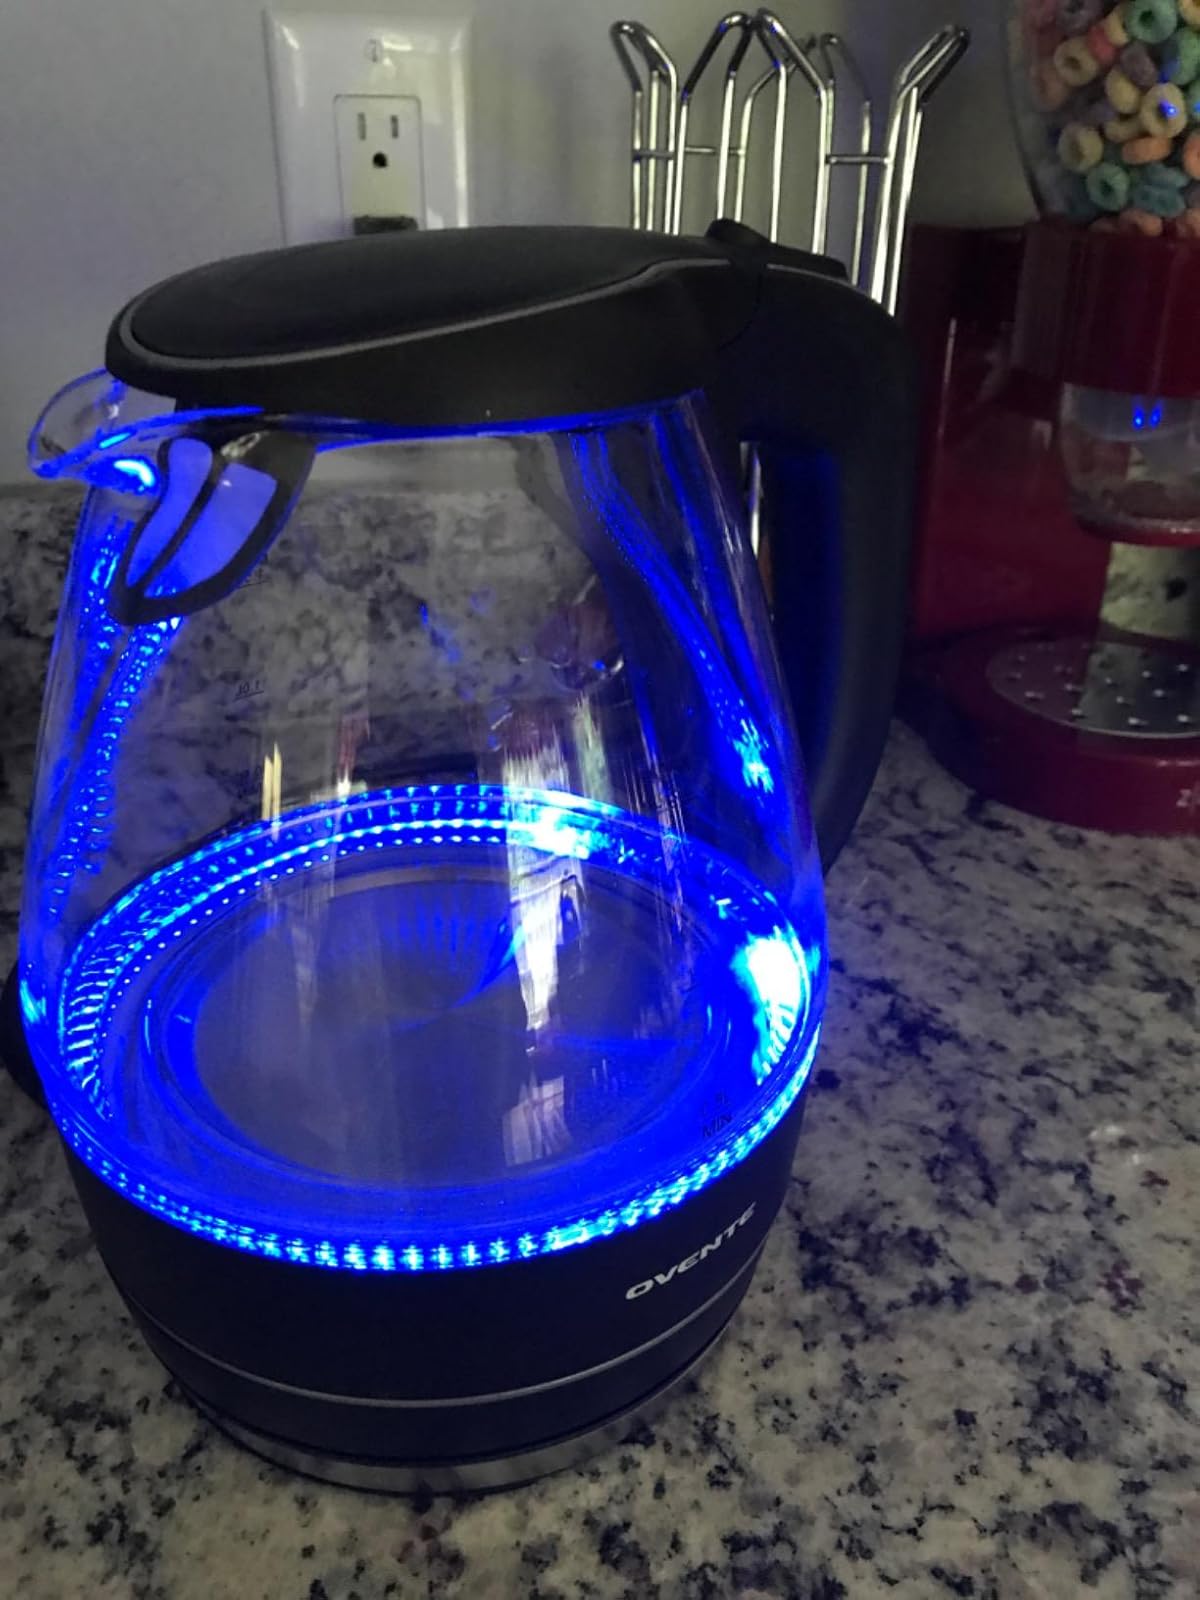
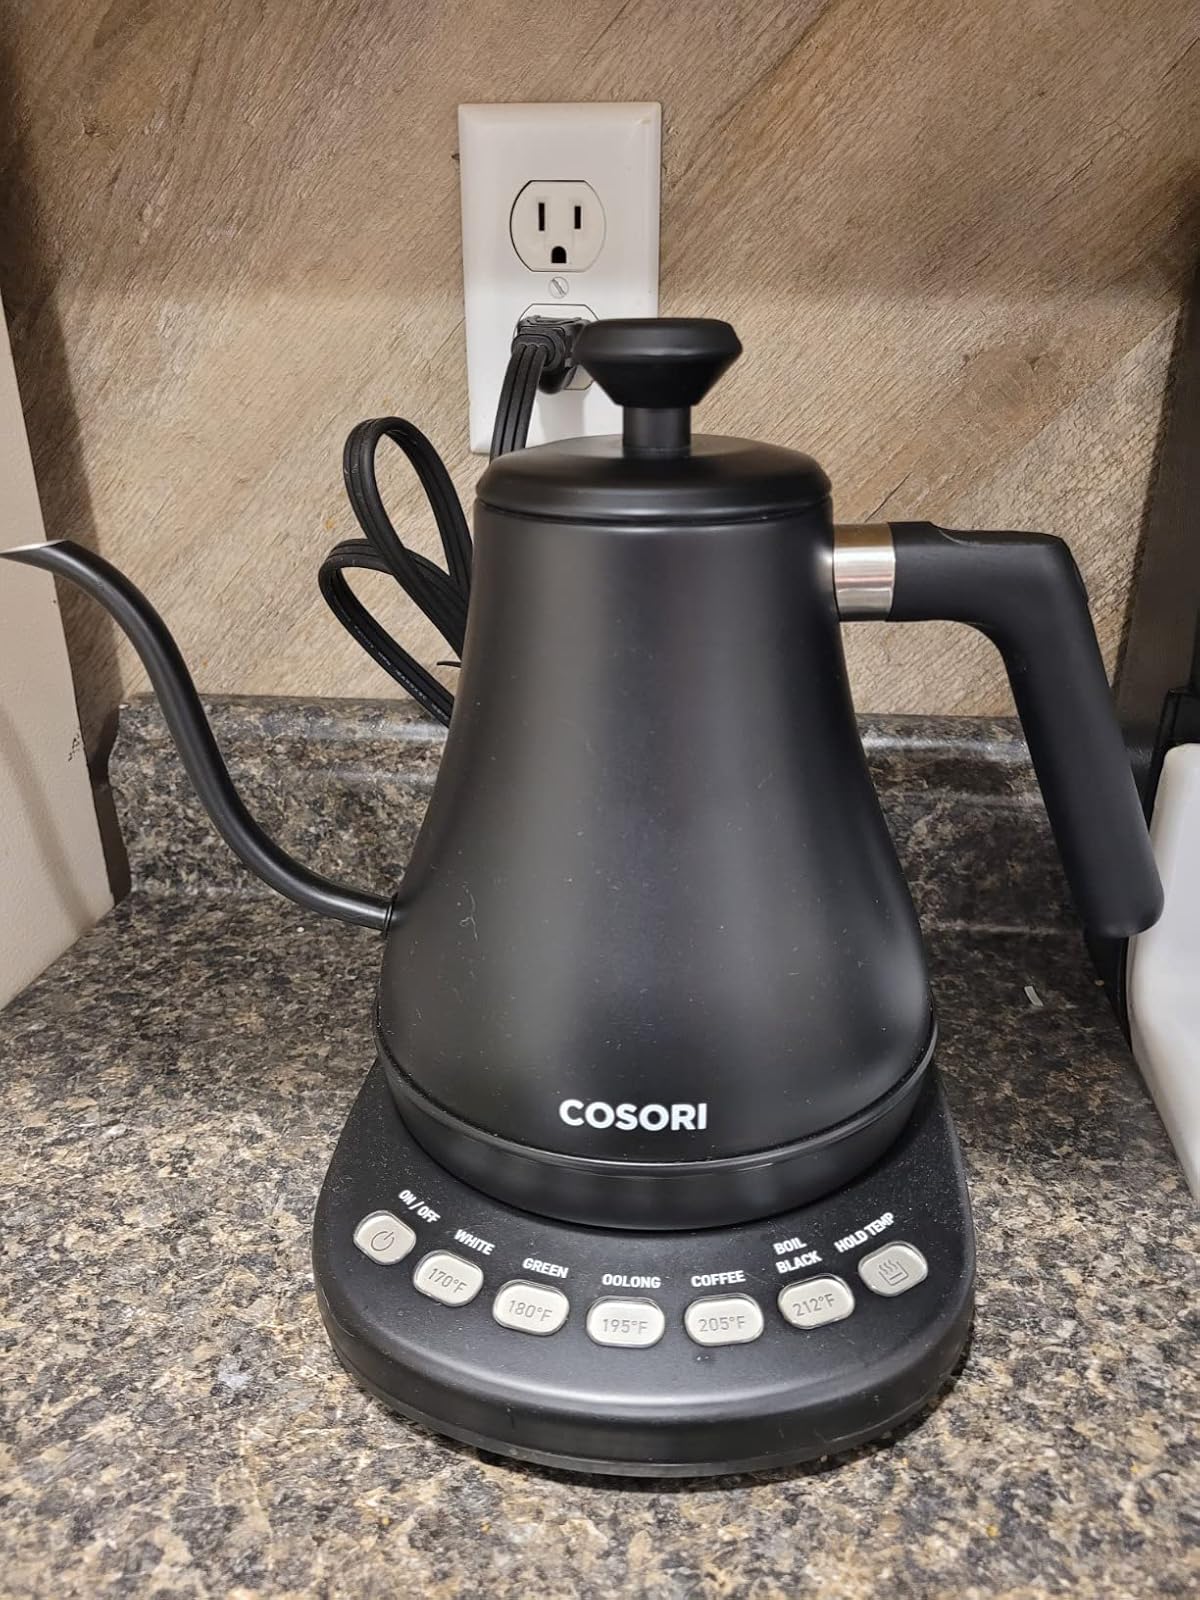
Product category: items_kettle
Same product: no